Grudziądz

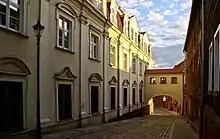
Grudziądz Town Hall, former Jesuit college building

Following Protestant Reformation, in 1569 the local Protestants were given access to the Holy Spirit Church; in 1572 Catholicism seemed to have vanished almost entirely in the town. In 1597 King Sigismund III Vasa gave order that the Protestants had to return all churches taken over by them in the past to the Catholics, including all accessories. The Protestants remained in possession solely of St. George's Church until in 1618 when the base of the building was washed away by the Vistula River and the church was torn down. For a while, they used once more the vacant Holy Spoirit Church, until in 1624 this building together with the hospital had to be handed over to nuns of the Order of Saint Benedict for the purpose of founding an affiliated institution.